John Spencer (British politician)

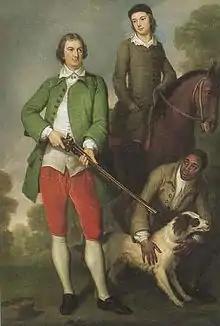
John Spencer, his son and a servant, Caesar Shaw

John Spencer (13 May 1708 – 19 June 1746) was an English politician who sat in the House of Commons from 1732 to 1746.